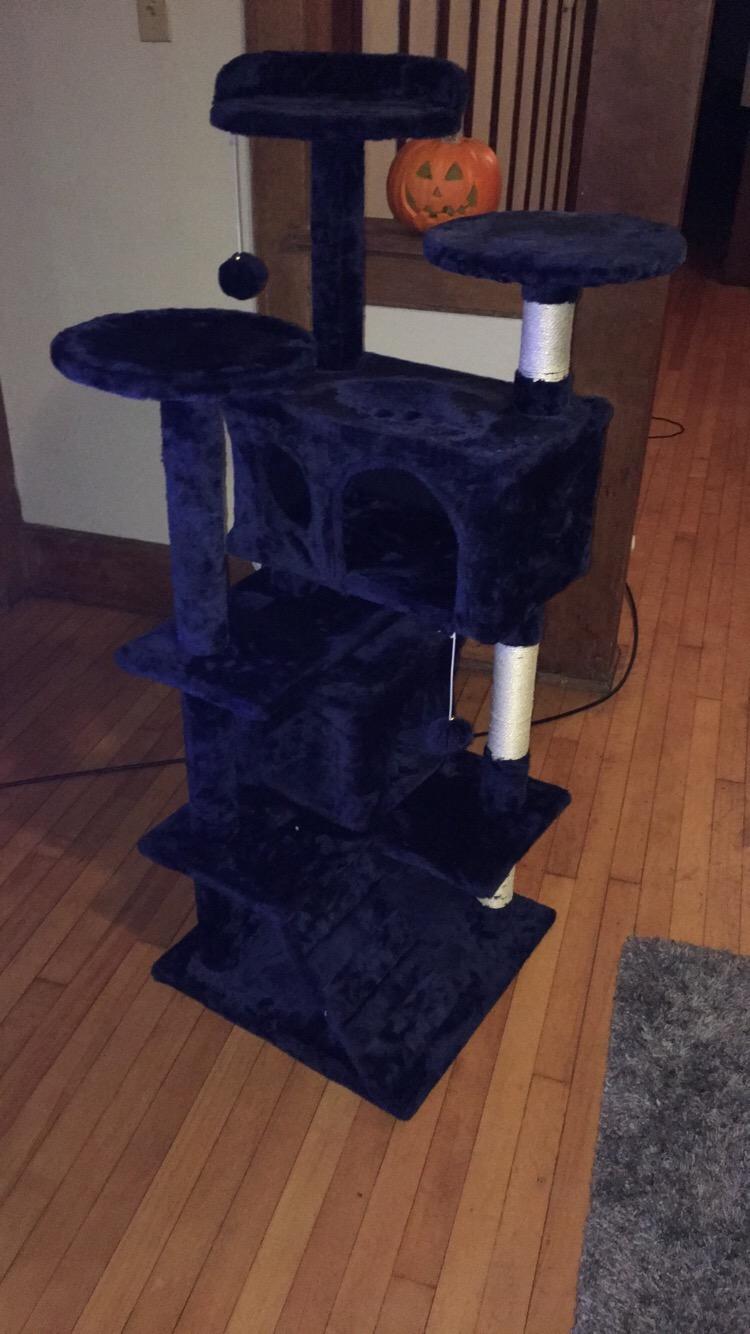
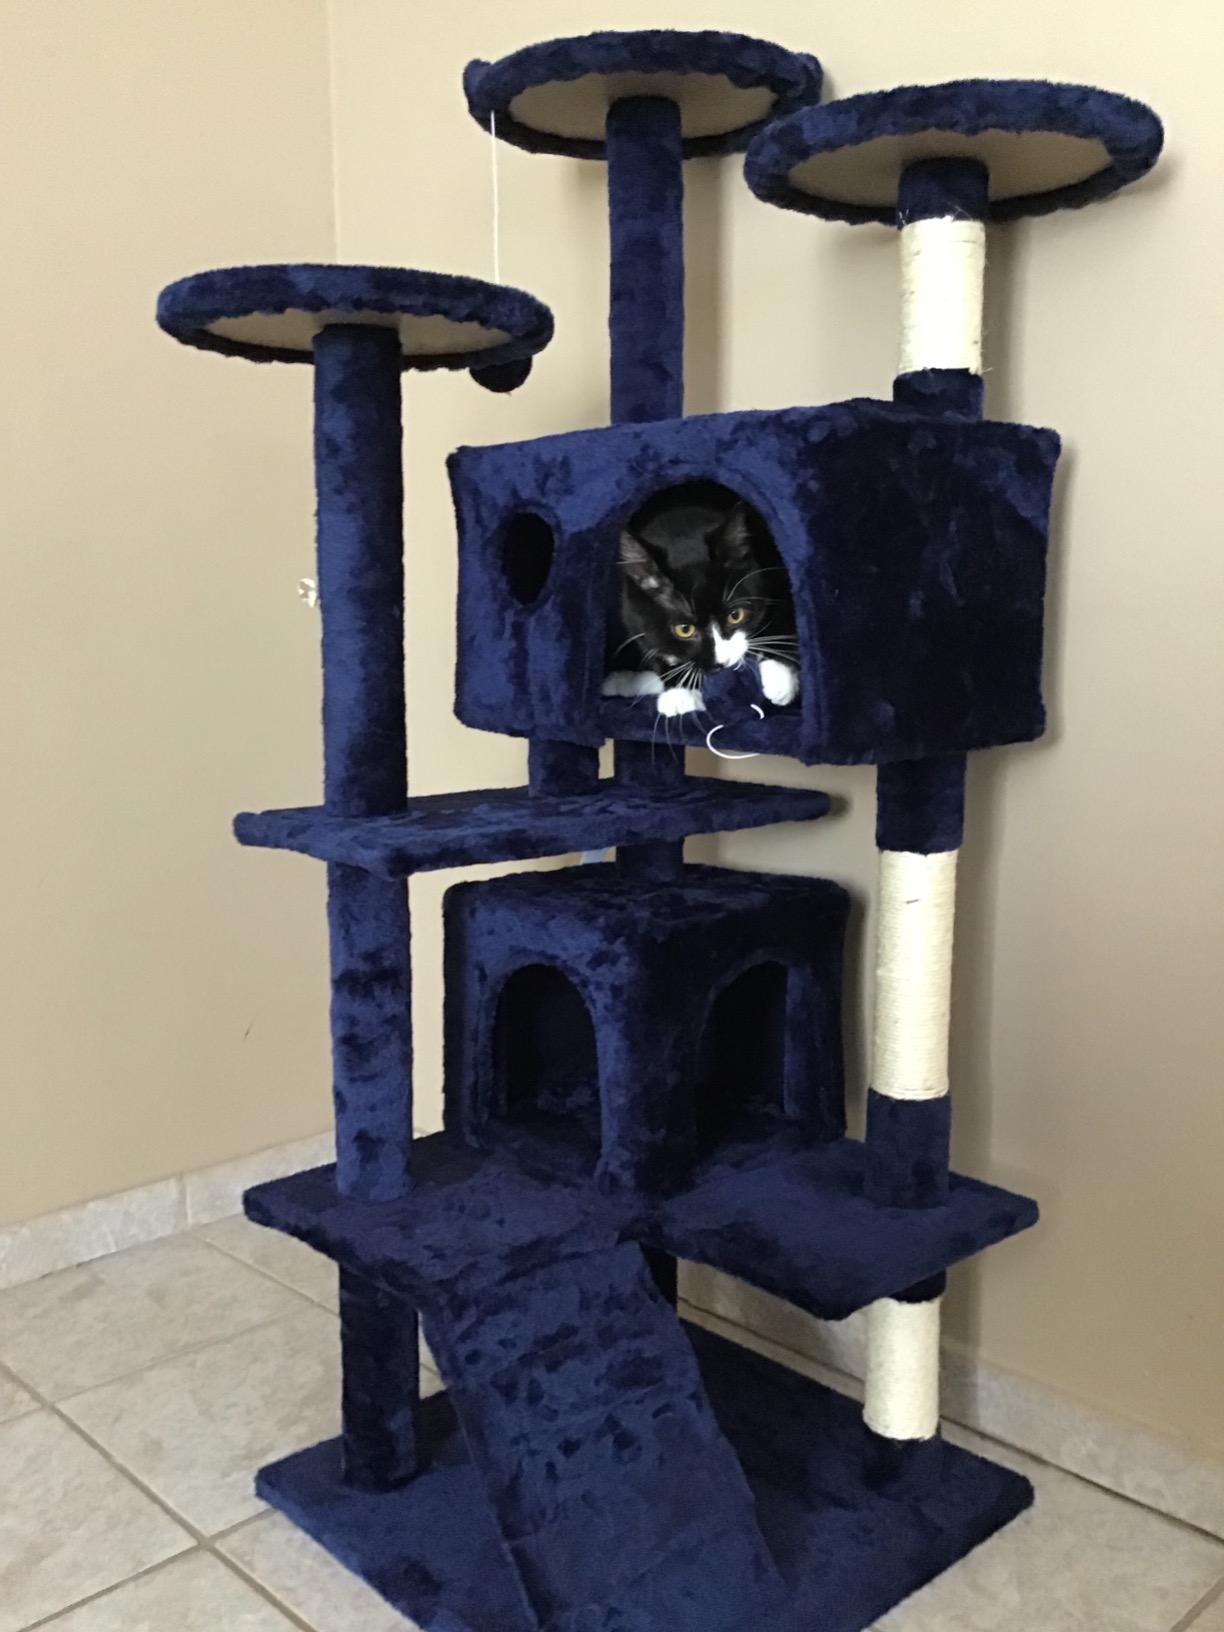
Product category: items_cat tree
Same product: yes